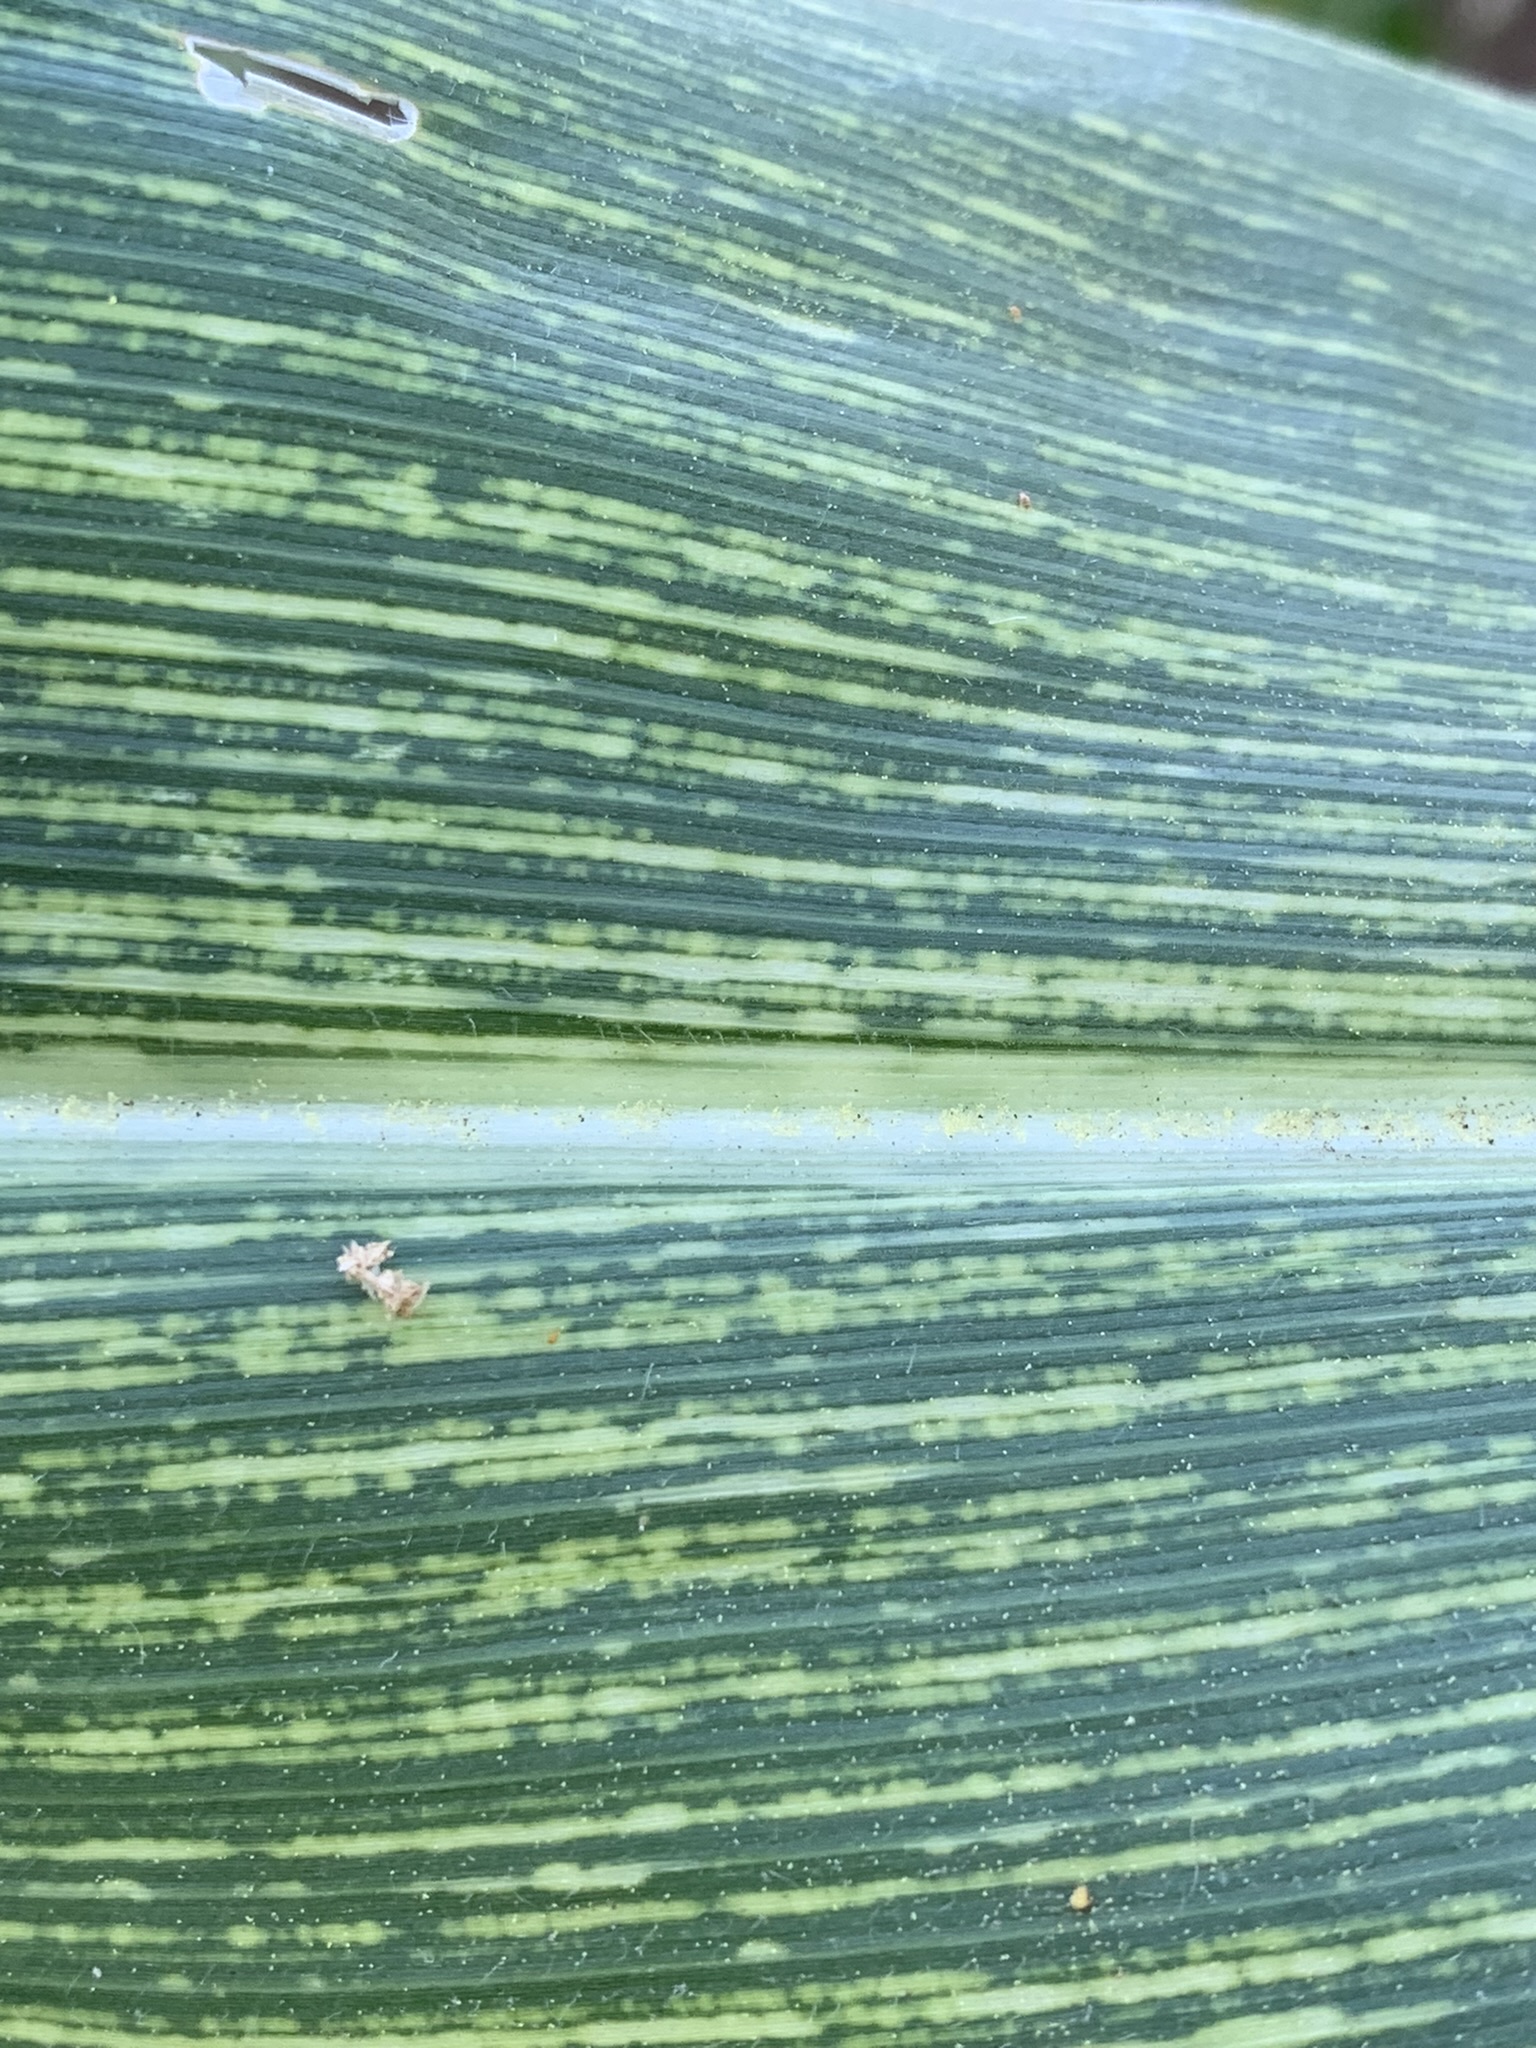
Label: MSV